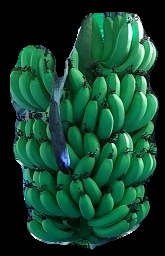
Variety: pachbale
Grade: grade1